Philippe de Chauveron

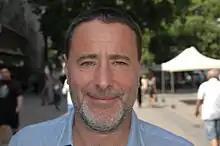

Philippe de Chauveron (born 15 November 1965) is a French film director, and writer. He is best known for his 2014 film "Serial (Bad) Weddings".